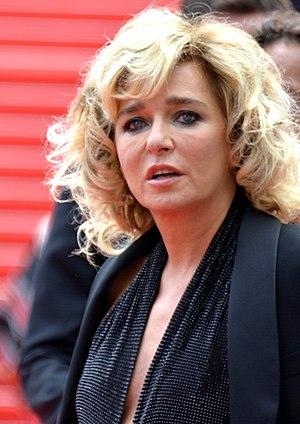
Valeria Golino au Festival de Cannes 2019.
Valeria Golino, née le 22 octobre 1965 à Naples, est une actrice, réalisatrice et productrice italienne.